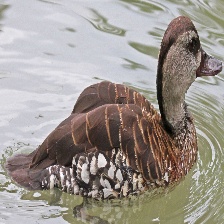
Species: SPOTTED WHISTLING DUCK
Scientific name: DENDROCYGNA GUTTATA
ImageNet parent category: drake